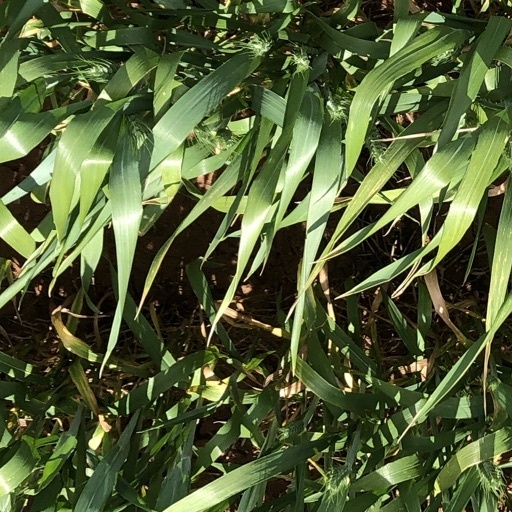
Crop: wheat